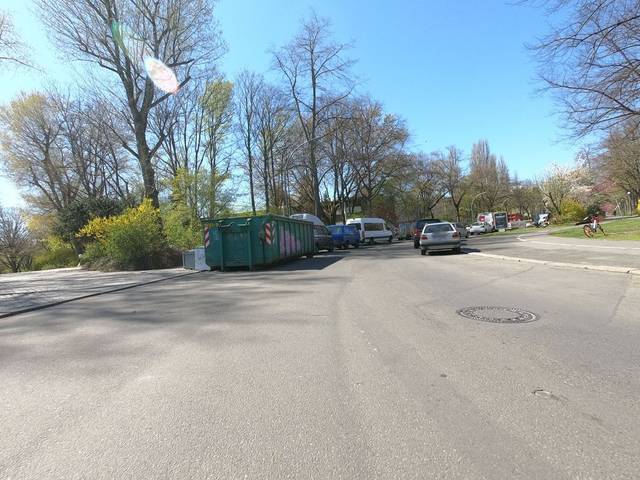
Region: Germany
Coordinates: 52.494, 13.443